Guitar Hero: Warriors of Rock

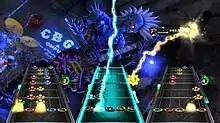
In "Warriors of Rock", returning characters to the game have Warrior forms that have additional scoring and gameplay benefits.

A major addition in "Warriors of Rock" is the use of special powers that come from special "warrior" forms of pre-defined characters that are unlocked through the game's Quest mode. These powers alter certain aspects of the core gameplay; one character allows for the Star Power multiplier to boost up to six times instead of just double, while another earns the player a star for maintaining a scoring multiplier above a certain target for a length of time. When these powers are active, the players can earn well beyond five stars on a score either due to higher scoring opportunities or stars rewarded by the power, with a maximum of 40 stars available for each song.